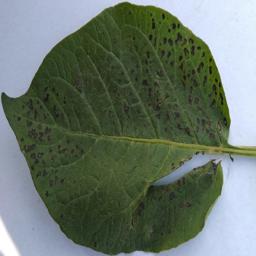
Etiqueta: Tizon_Temprano